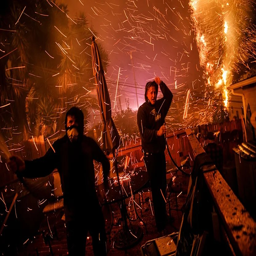
critic and actor take cover from the embers as they try to help stop a fire from burning a stranger